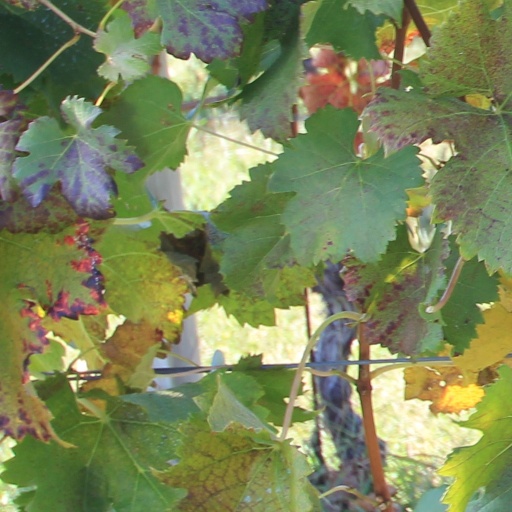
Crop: grape